Vince Kelley

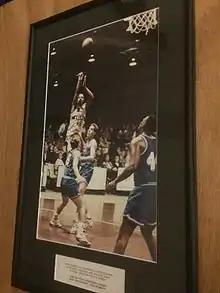
Kelley in 1992

Vincent Kelley (born December 5, 1962) is an American former professional basketball player who played collegiately for the Colorado Buffaloes before spending the majority of his professional career in Australia. He began his career in the first-tier National Basketball League (NBL) and finished in the second-tier State Basketball League (SBL).